Thomas Ambrose Butler

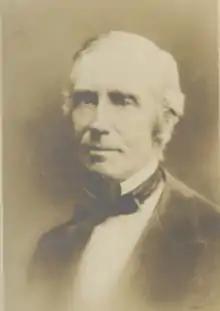
Dillon O'Brien, Butler's friend and father of Thomas D. O'Brien, gave Butler inspiration and advice in his colonization efforts

Thomas Butler was born on March 21, 1837, in Dublin Ireland to a middle-class family. Growing up, he attended St. Paul's Parish in Dublin. Butler received secondary education through Schools of the Christian Brothers. Upon hearing of John Henry Newman's new school, Catholic University of Ireland, young Butler was the first to sign his name upon the roster. On October 19, 1854, Butler left the University and enrolled in the humanities class at St. Patrick's College, known at the time as Maynooth College. For the first three years of his priesthood, Butler remained in Ireland where he was appointed to a curacy in Wicklow County at St. Nicholas Parish in Donard.